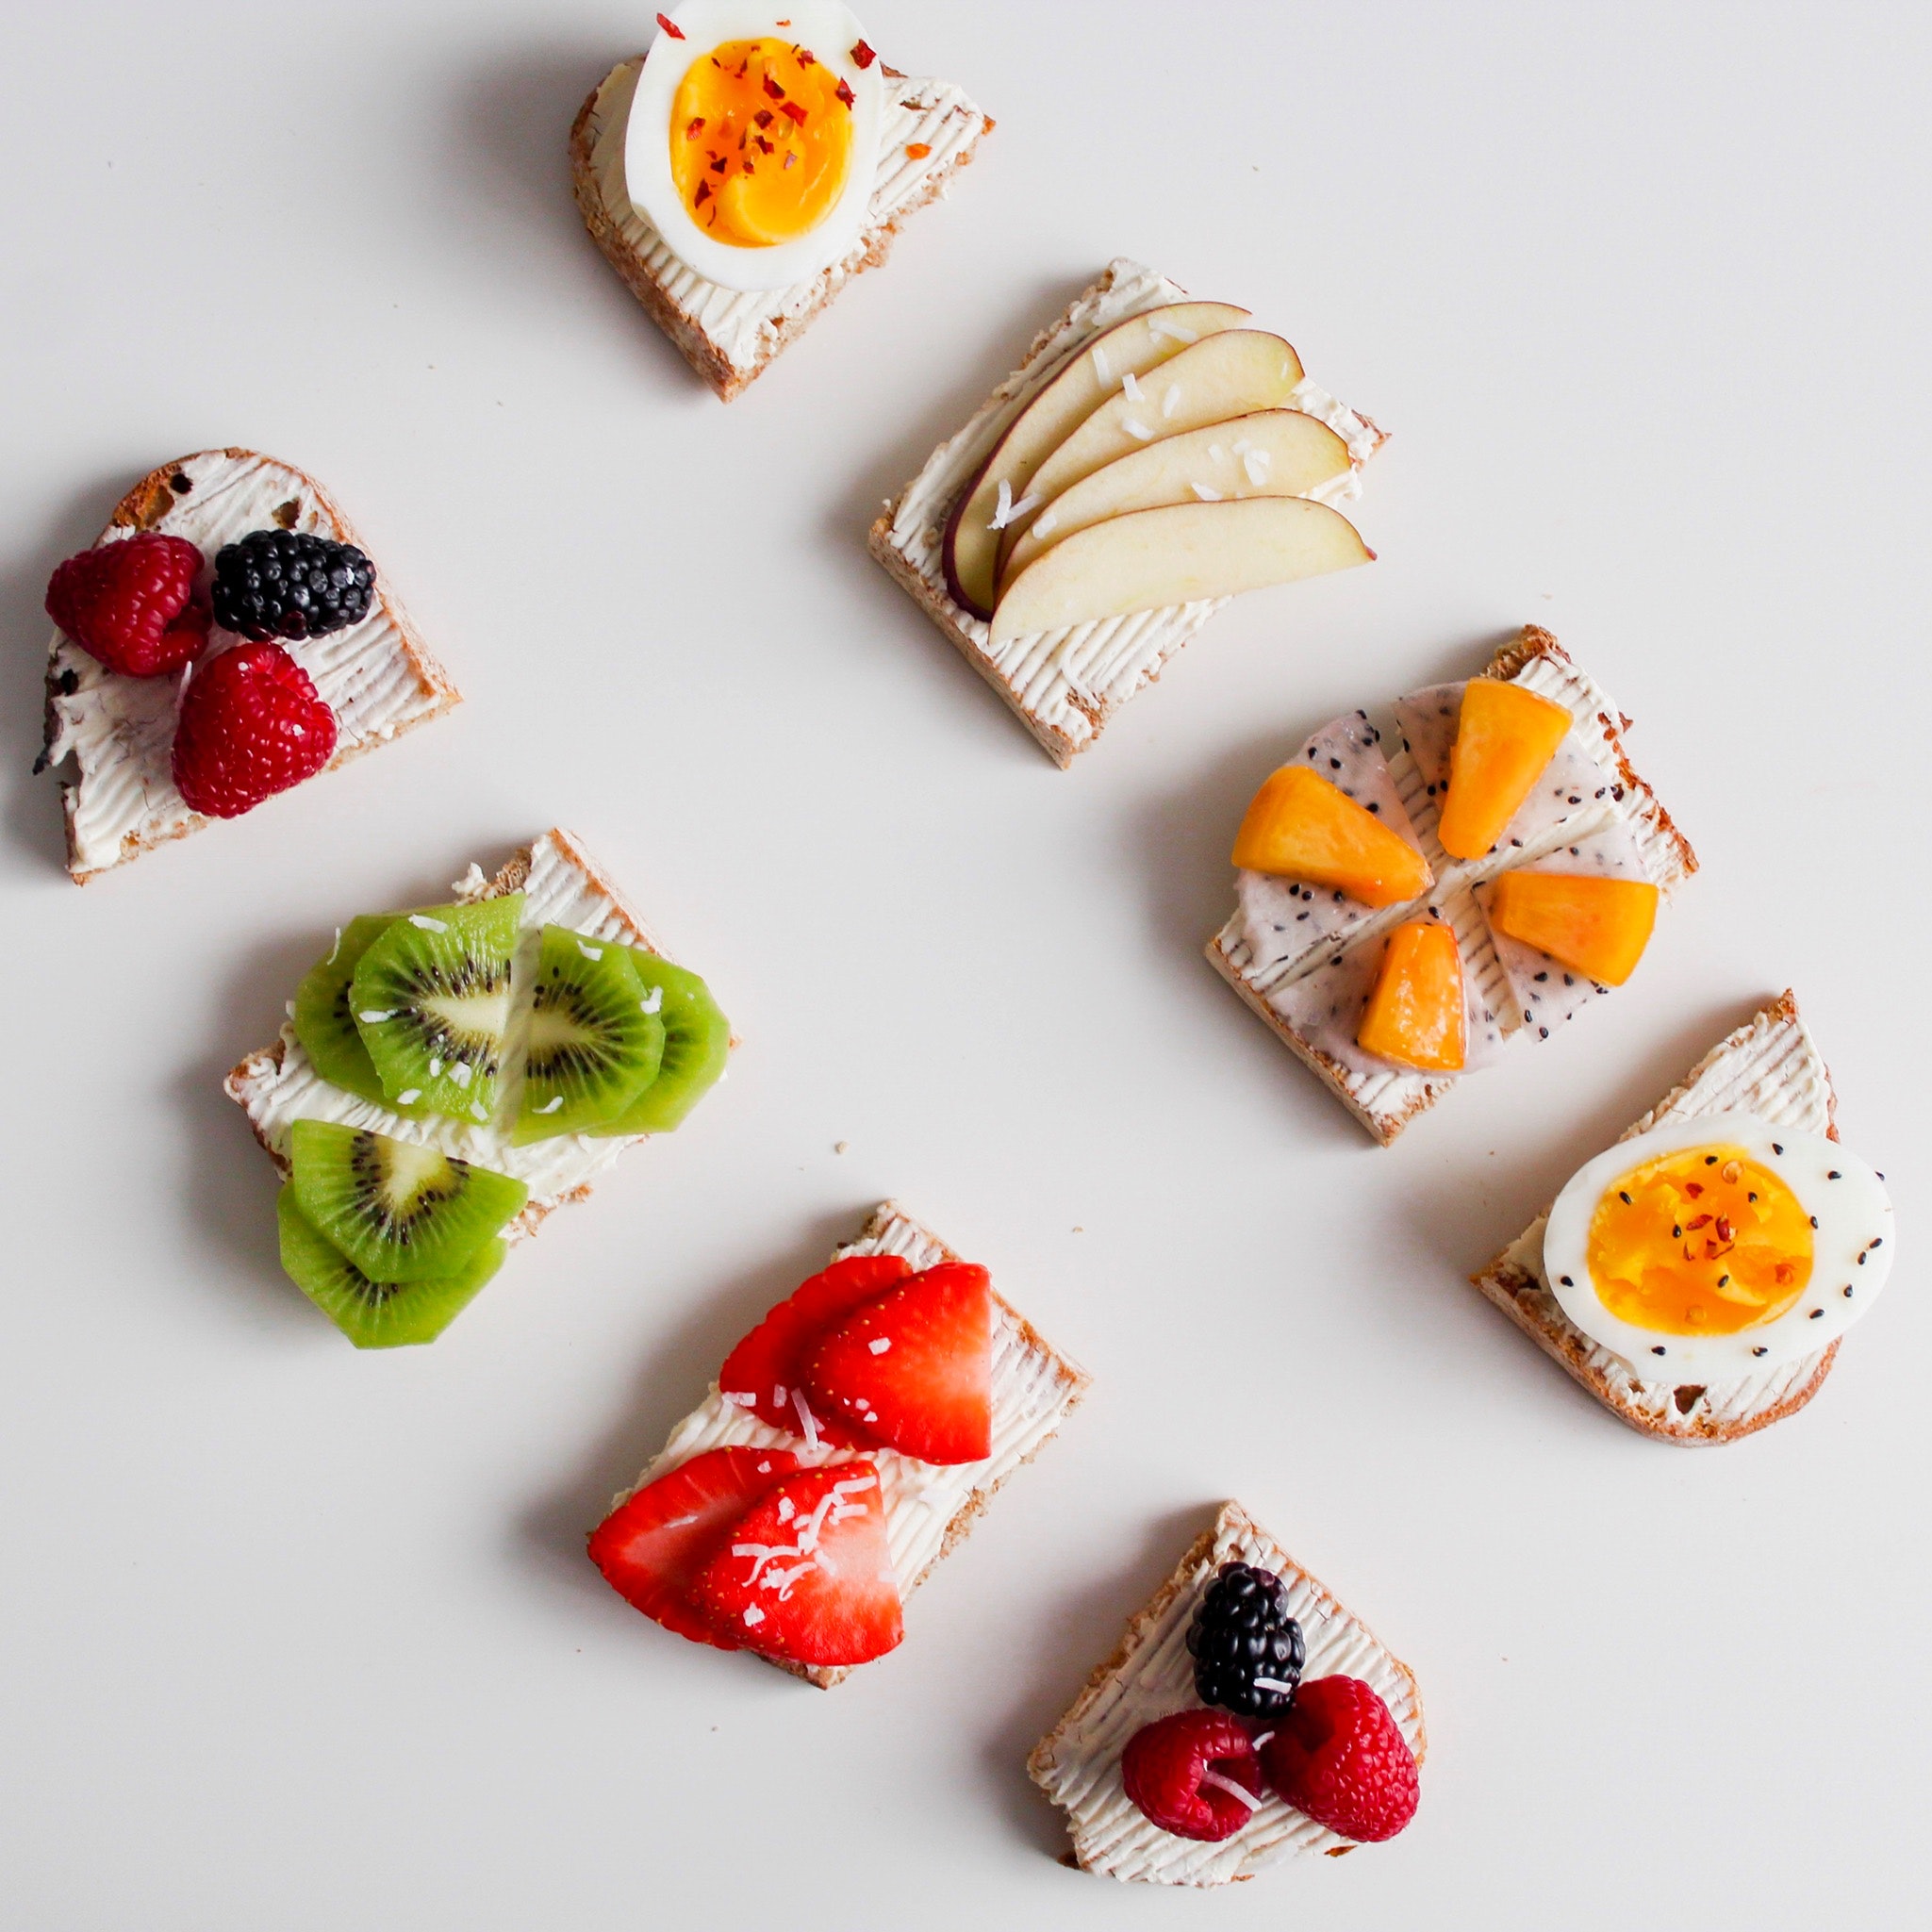
dessert, food, fruit, petit four, finger food, sweetness, strawberries, recipe, platter, strawberry